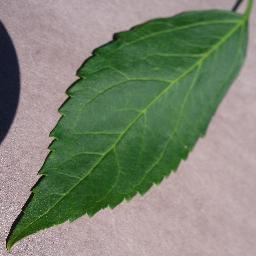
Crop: cherry
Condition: (including_sour)_healthy